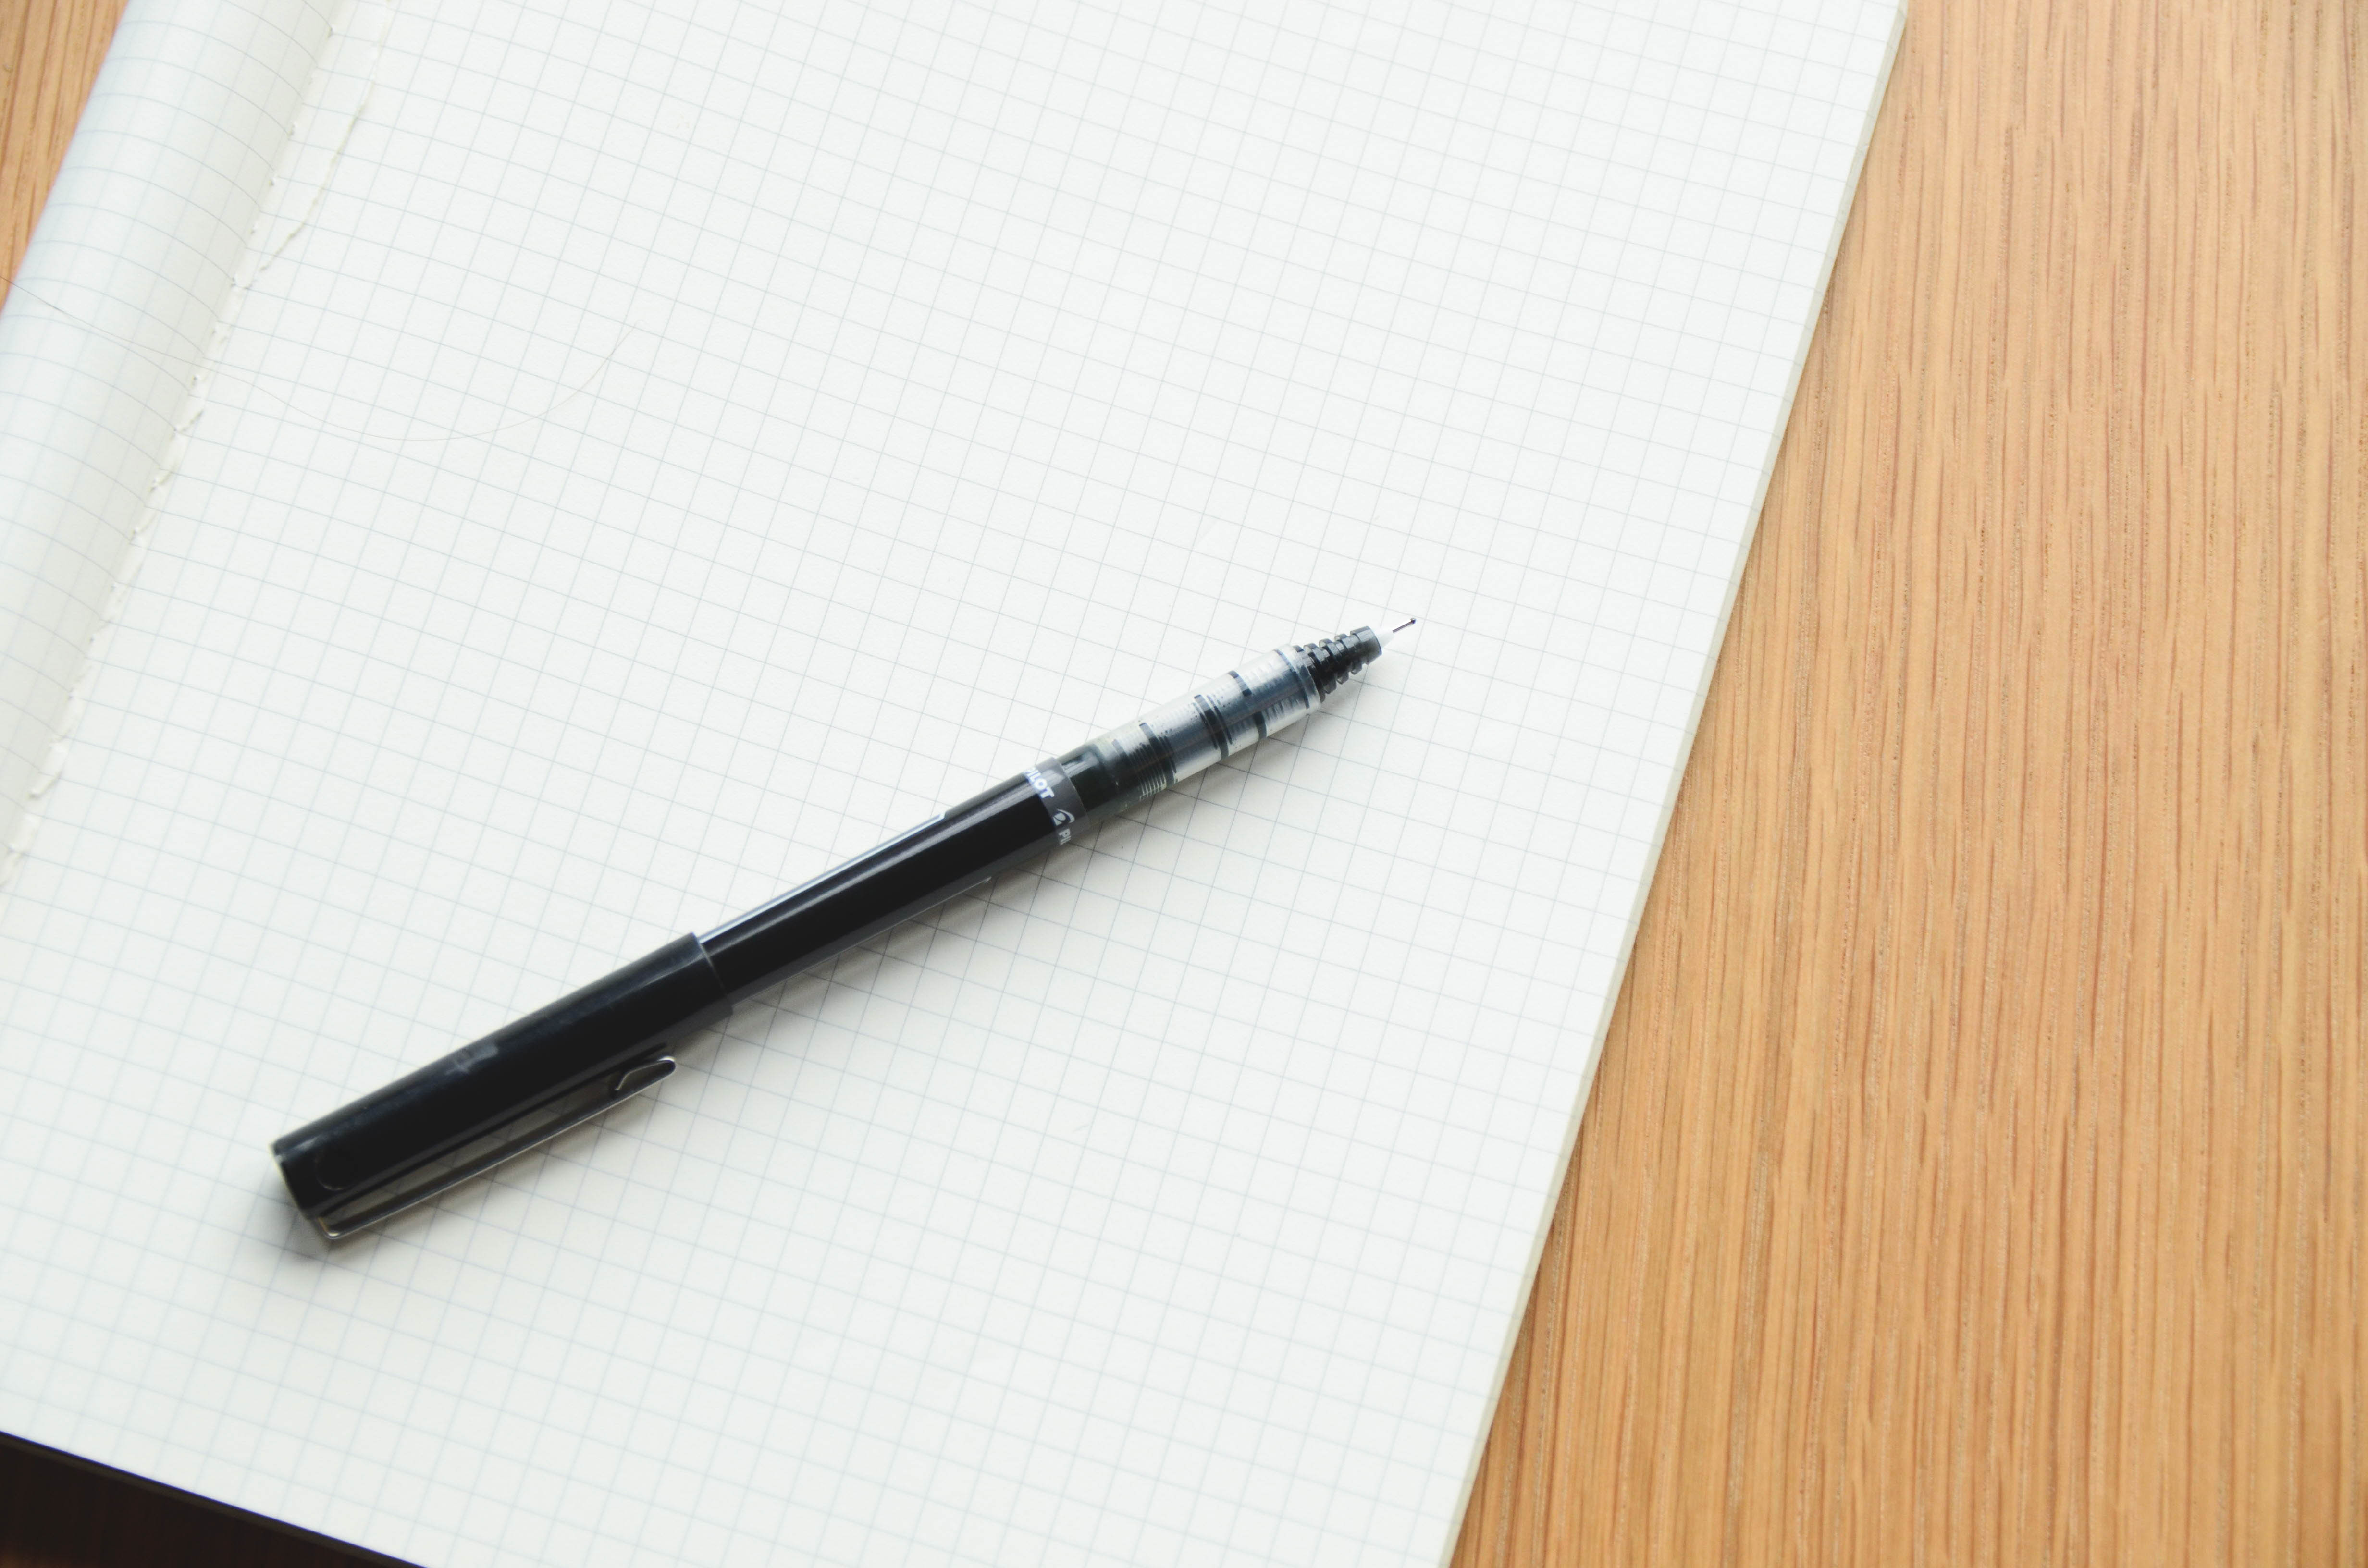
writing, pencil, pen, writer, paper, notes